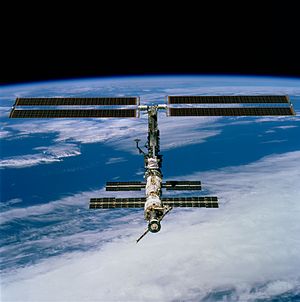
STS-97 / Missionen
STS-97 var rumfærgen Endeavours 15. mission, opsendt d. 30. november 2000 og vendte tilbage d. 11. december 2000.